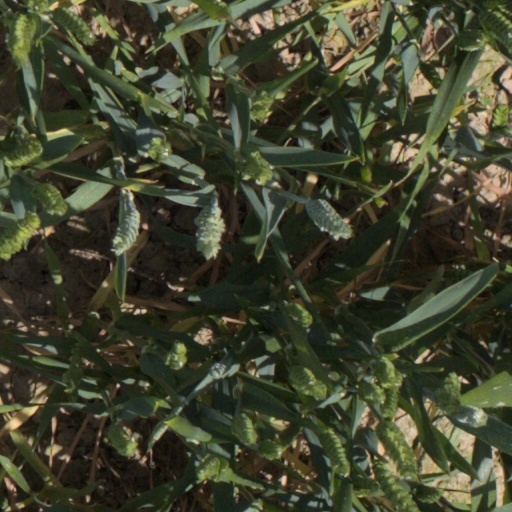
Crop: wheat